Bob Dudley

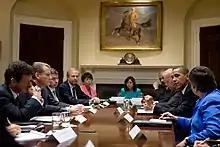
U.S. President Barack Obama meets BP executives in the Roosevelt Room of the White House, June 16, 2010. Pictured, from left, are BP CEO Tony Hayward, BP Chairman Carl-Henric Svanberg, BP General Counsel Rupert Bondy, BP Managing Director Robert Dudley, Senior Advisor Valerie Jarrett, Labor Secretary Hilda Solis, Attorney General Eric Holder, Vice President Joe Biden, President Obama, and Homeland Security Secretary Janet Napolitano.

Dudley joined Amoco in 1979. He worked in a variety of positions including negotiating deals in the South China Sea. He worked in the oil industry for a long time including Amoco in Moscow from 1994 to 1997. He became a general manager for strategy. After BP acquired Amoco he assumed a similar position at BP.